Skoczów

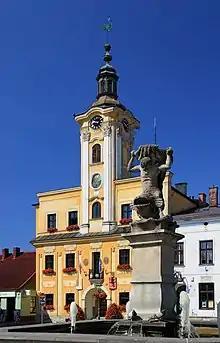
Town hall built in the 18th century

The very first settlement in the nearest neighbourhood had been established by a Slavic tribe called Golensizi around the 7th century on a naturally defensive hill over the valley of the river Bładnica and ravine called "Piekiełko" about south-east of the town centre within borders of modern Międzyświeć. The "gord" was later surrounded by an earth bank and moat. The settlement was destroyed in the end of the 9th century most probably by Great Moravian Prince Svatopluk II and was not rebuilt again.